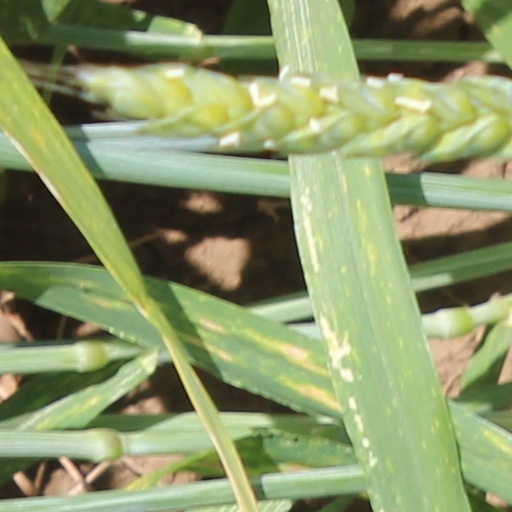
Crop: wheat